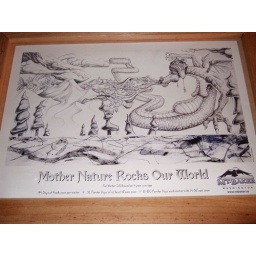
this lovely art adorned the wall above my bed in our vacation rental